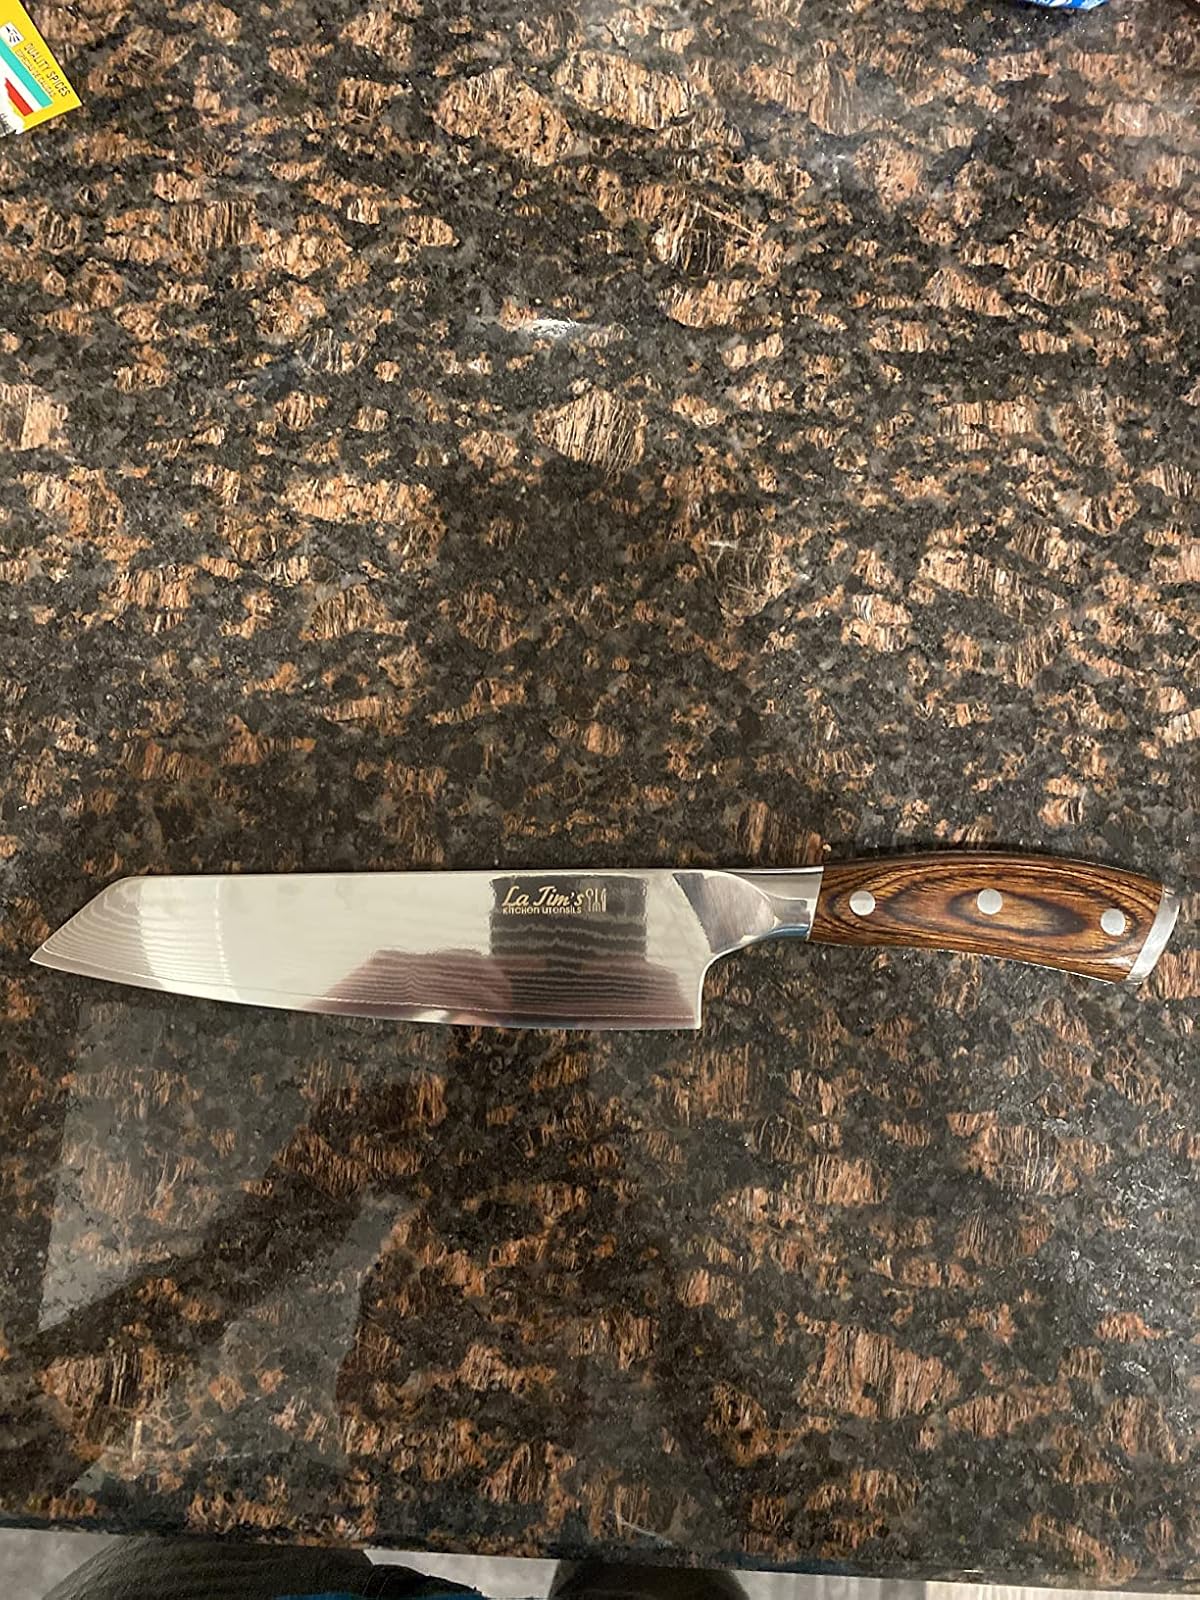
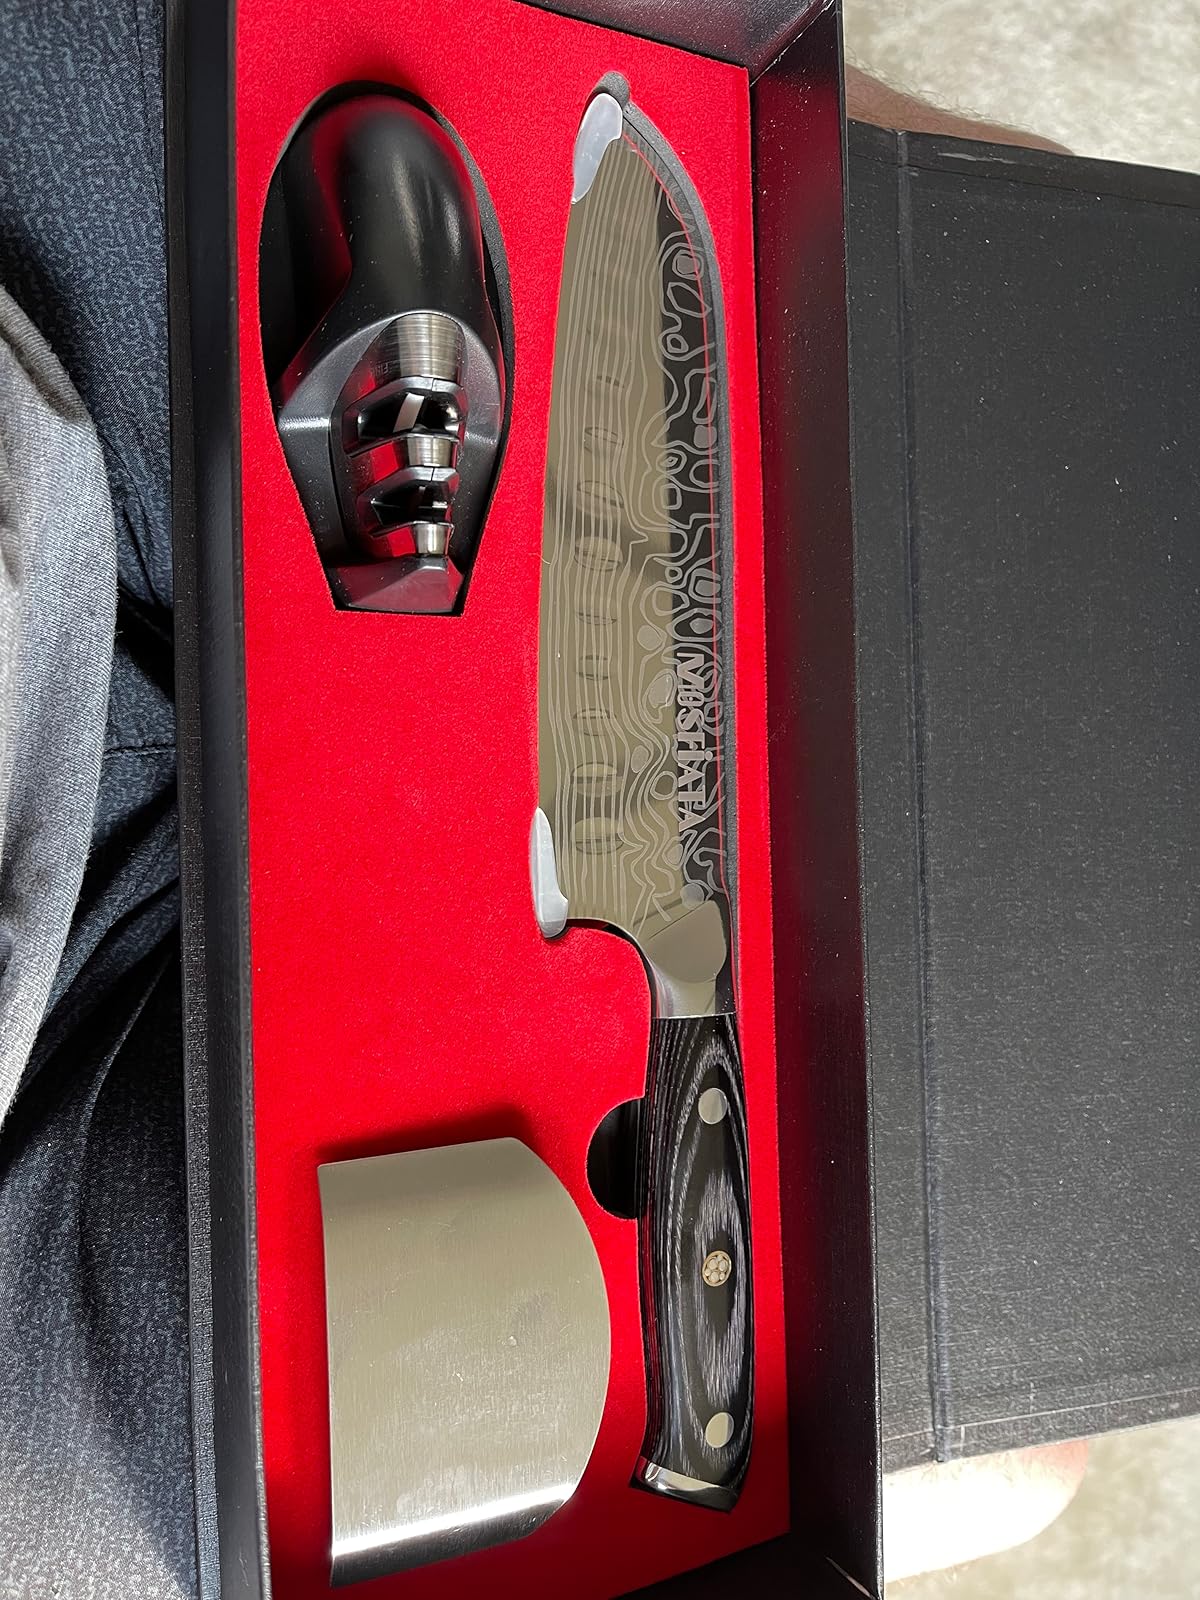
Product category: items_knife
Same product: no